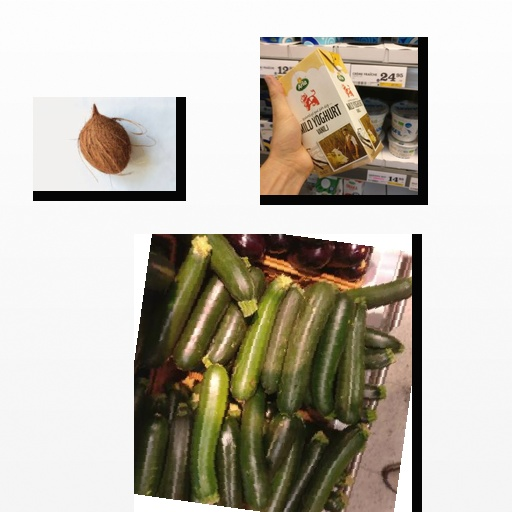
Food items: coconut, vanilla_yogurt, zucchini